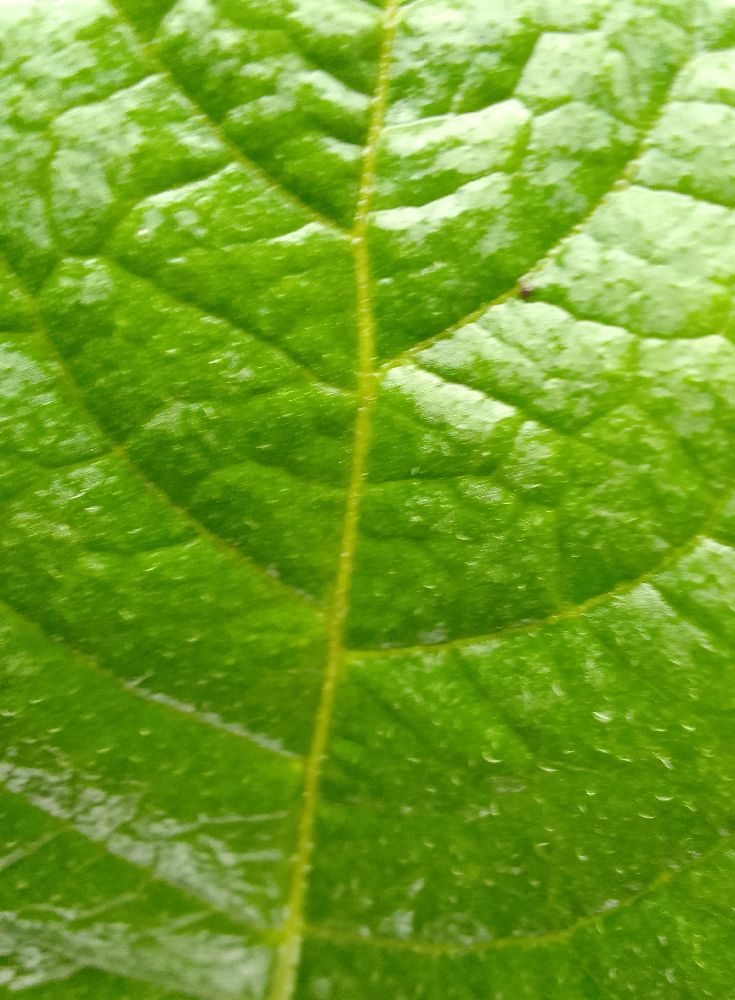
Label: Healthy